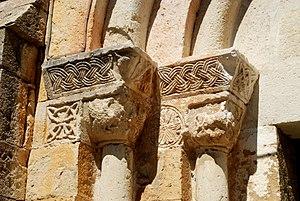
France - Gard - Église Saint-André de Bernis
L'église Saint-André est une église romane située à Bernis dans le département français du Gard en région Occitanie.